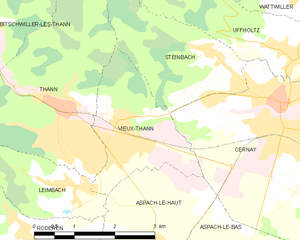
Carte des communes françaises